Armored bulldozer

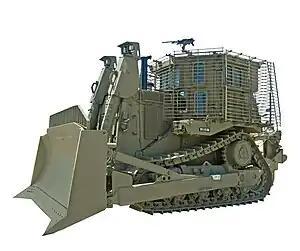
An IDF Caterpillar D9: a Caterpillar D9R bulldozer with Israeli armour used by the Israel Defense Forces

The armoured bulldozer is a basic tool of combat engineering. These combat engineering vehicles combine the earth moving capabilities of the bulldozer with armour which protects the vehicle and its operator in or near combat. Most are civilian bulldozers modified by addition of vehicle armour/military equipment, but some are tanks stripped of armament and fitted with a dozer blade. Some tanks (called tankdozers) have bulldozer blades while retaining their armament, but this does not make them armoured bulldozers as such, because combat remains the primary role—earth moving is a secondary task.